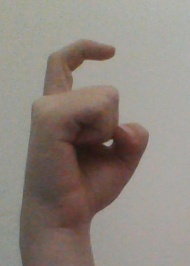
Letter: ra